Reza Shah

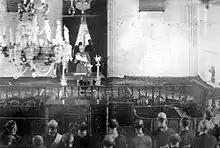
Reza Shah addressing Iranian parliament, 1939

During Reza Shah's sixteen years of rule, major developments, such as large road construction projects and the Trans-Iranian Railway were built, modern education was introduced and the University of Tehran, the first Iranian university, was established. The number of modern industrial plants increased 17-fold under Reza Shah (excluding oil installations), and the number of miles of highway increased from 2,000 to 14,000. He founded a 100,000 man army (previously, the shah had relied on tribal forces who were rewarded with plunder from the enemy) and a 90,000 man civil service. He set up free, compulsory education for both males and females and shut down private religious schools—Islamic, Christian, Jewish, etc. He confiscated land and real estate from the wealthy shrine endowments at Mashhad and Qom, etc. In Mashhad, the revenues of the sanctuary of Imam Reza helped finance secular education, build a modern hospital, improve the water supply of the city, and underwrite industrial enterprises."